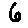
Label: 6